Experimental Breeder Reactor I

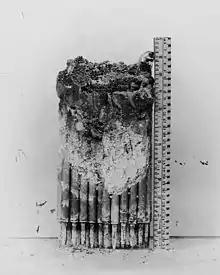
Part of the core after the 1955 partial meltdown

The design purpose of EBR-I was not to produce electricity but instead to validate nuclear physics theory that suggested that a breeder reactor should be possible. The concept suggested using a reactor's neutron radiation to convert or "breed" a blanket of fertile material into new fissile material. The reaction used in EBR-I's design was the breeding of uranium-238 into plutonium via fast neutrons: